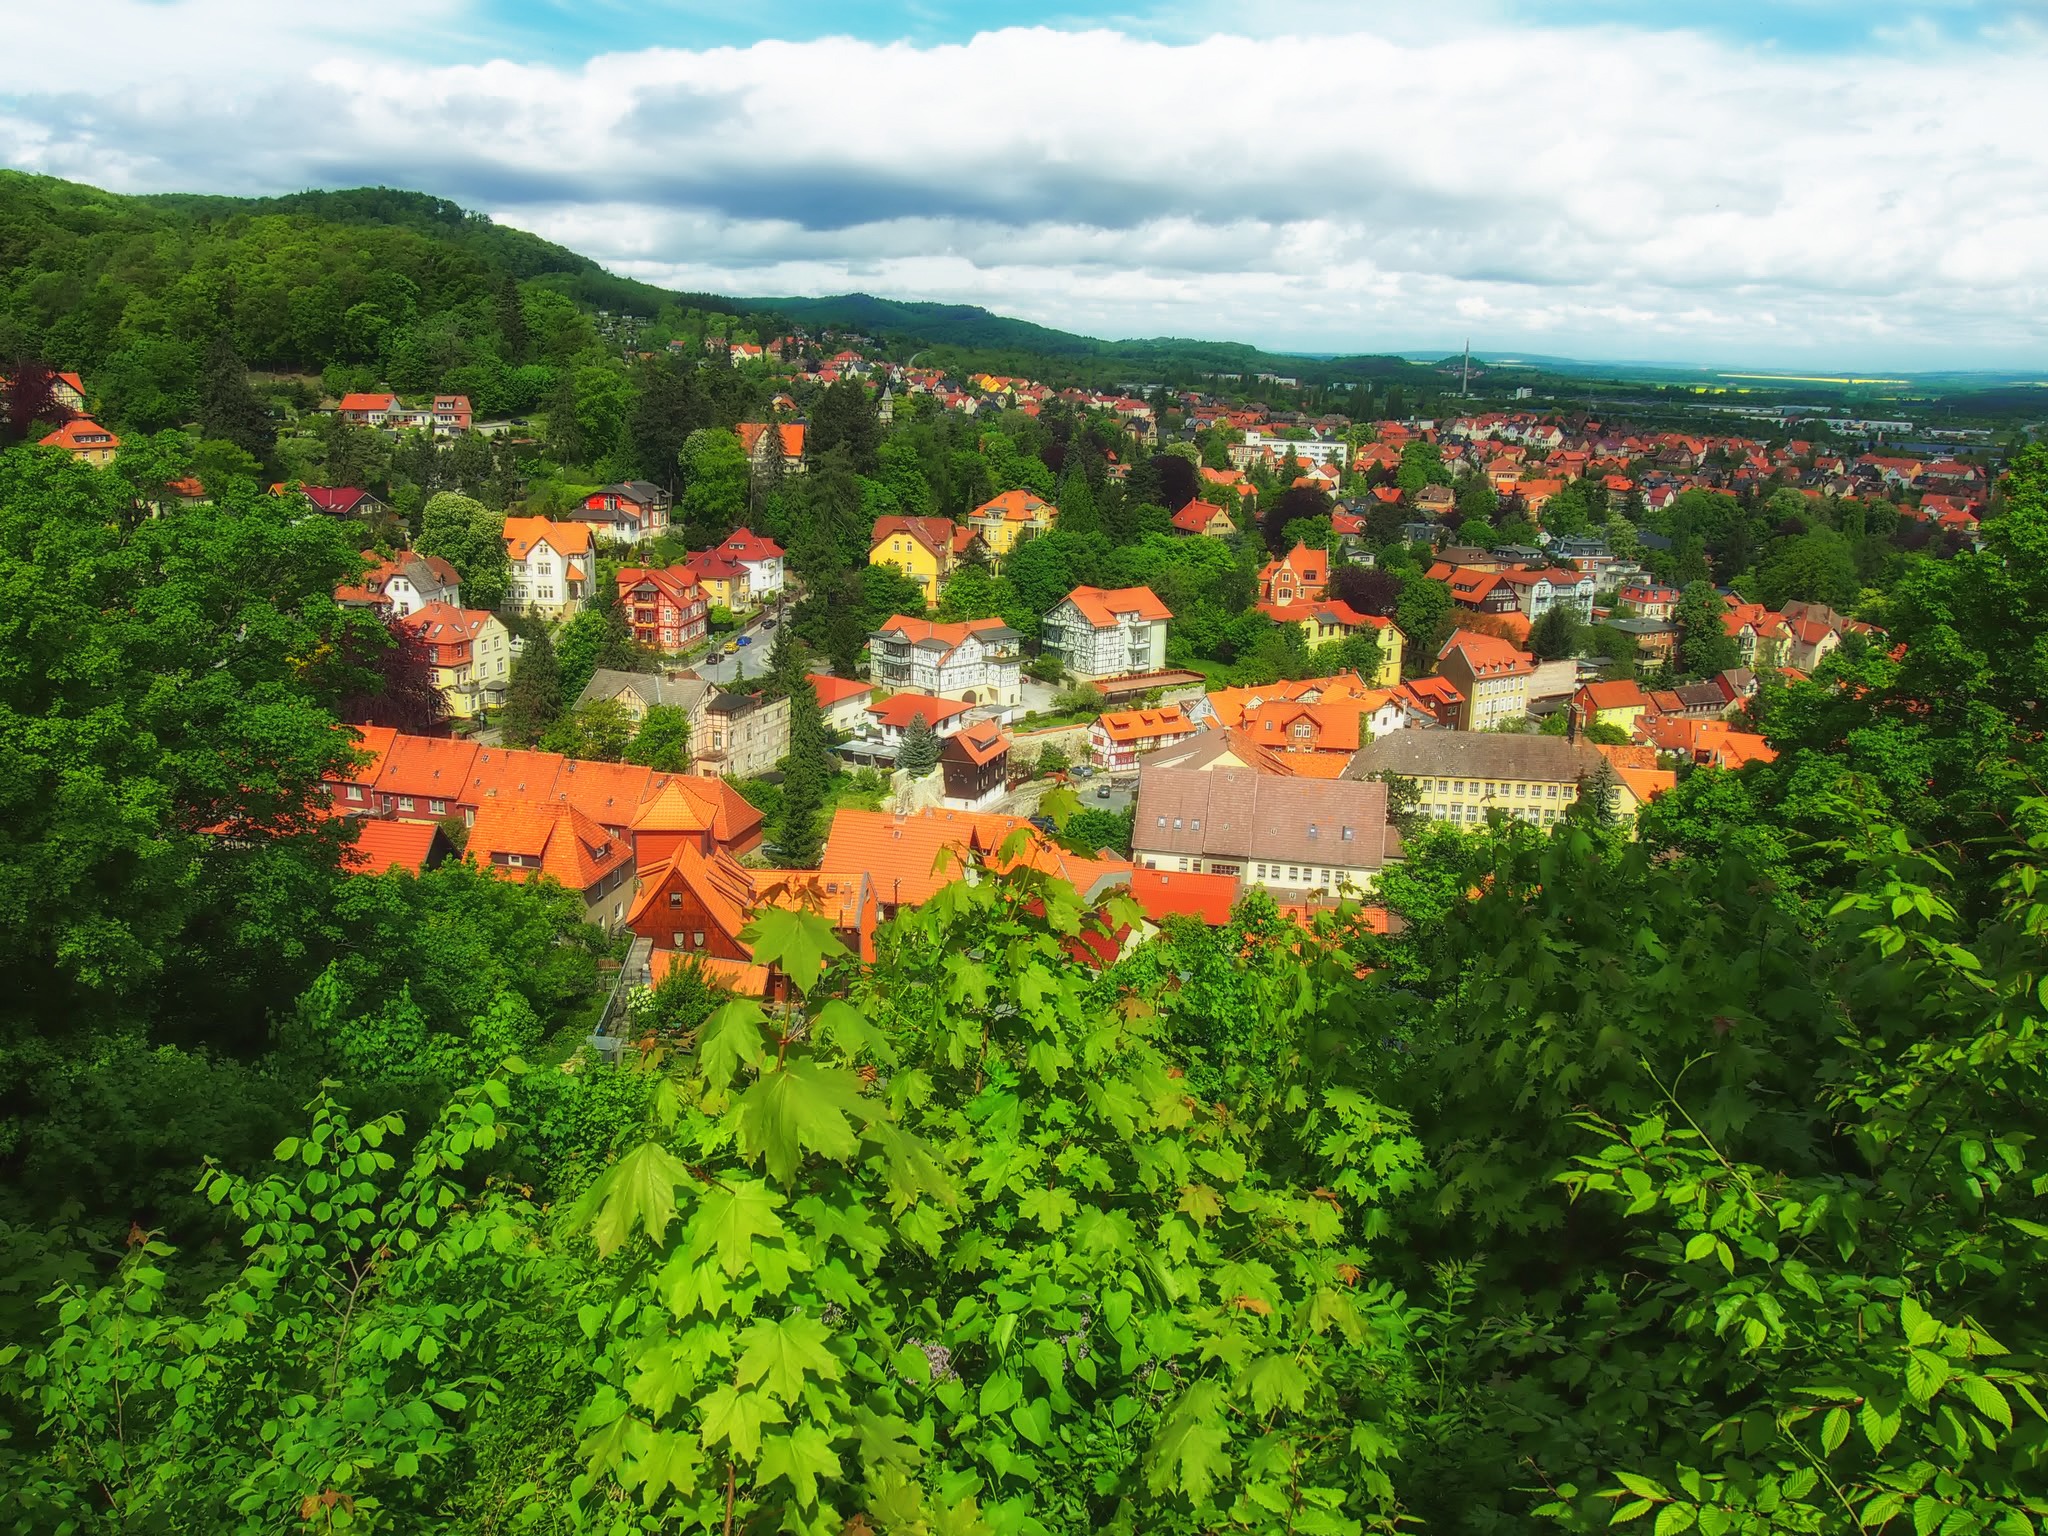
tree, nature, forest, mountain, plant, sky, field, farm, meadow, countryside, leaf, hill, flower, town, valley, country, village, jungle, autumn, agriculture, garden, flora, wildflower, trees, leaves, outside, clouds, mountains, vegetation, rooftops, germany, ecosystem, blankenburg, rural area, biome